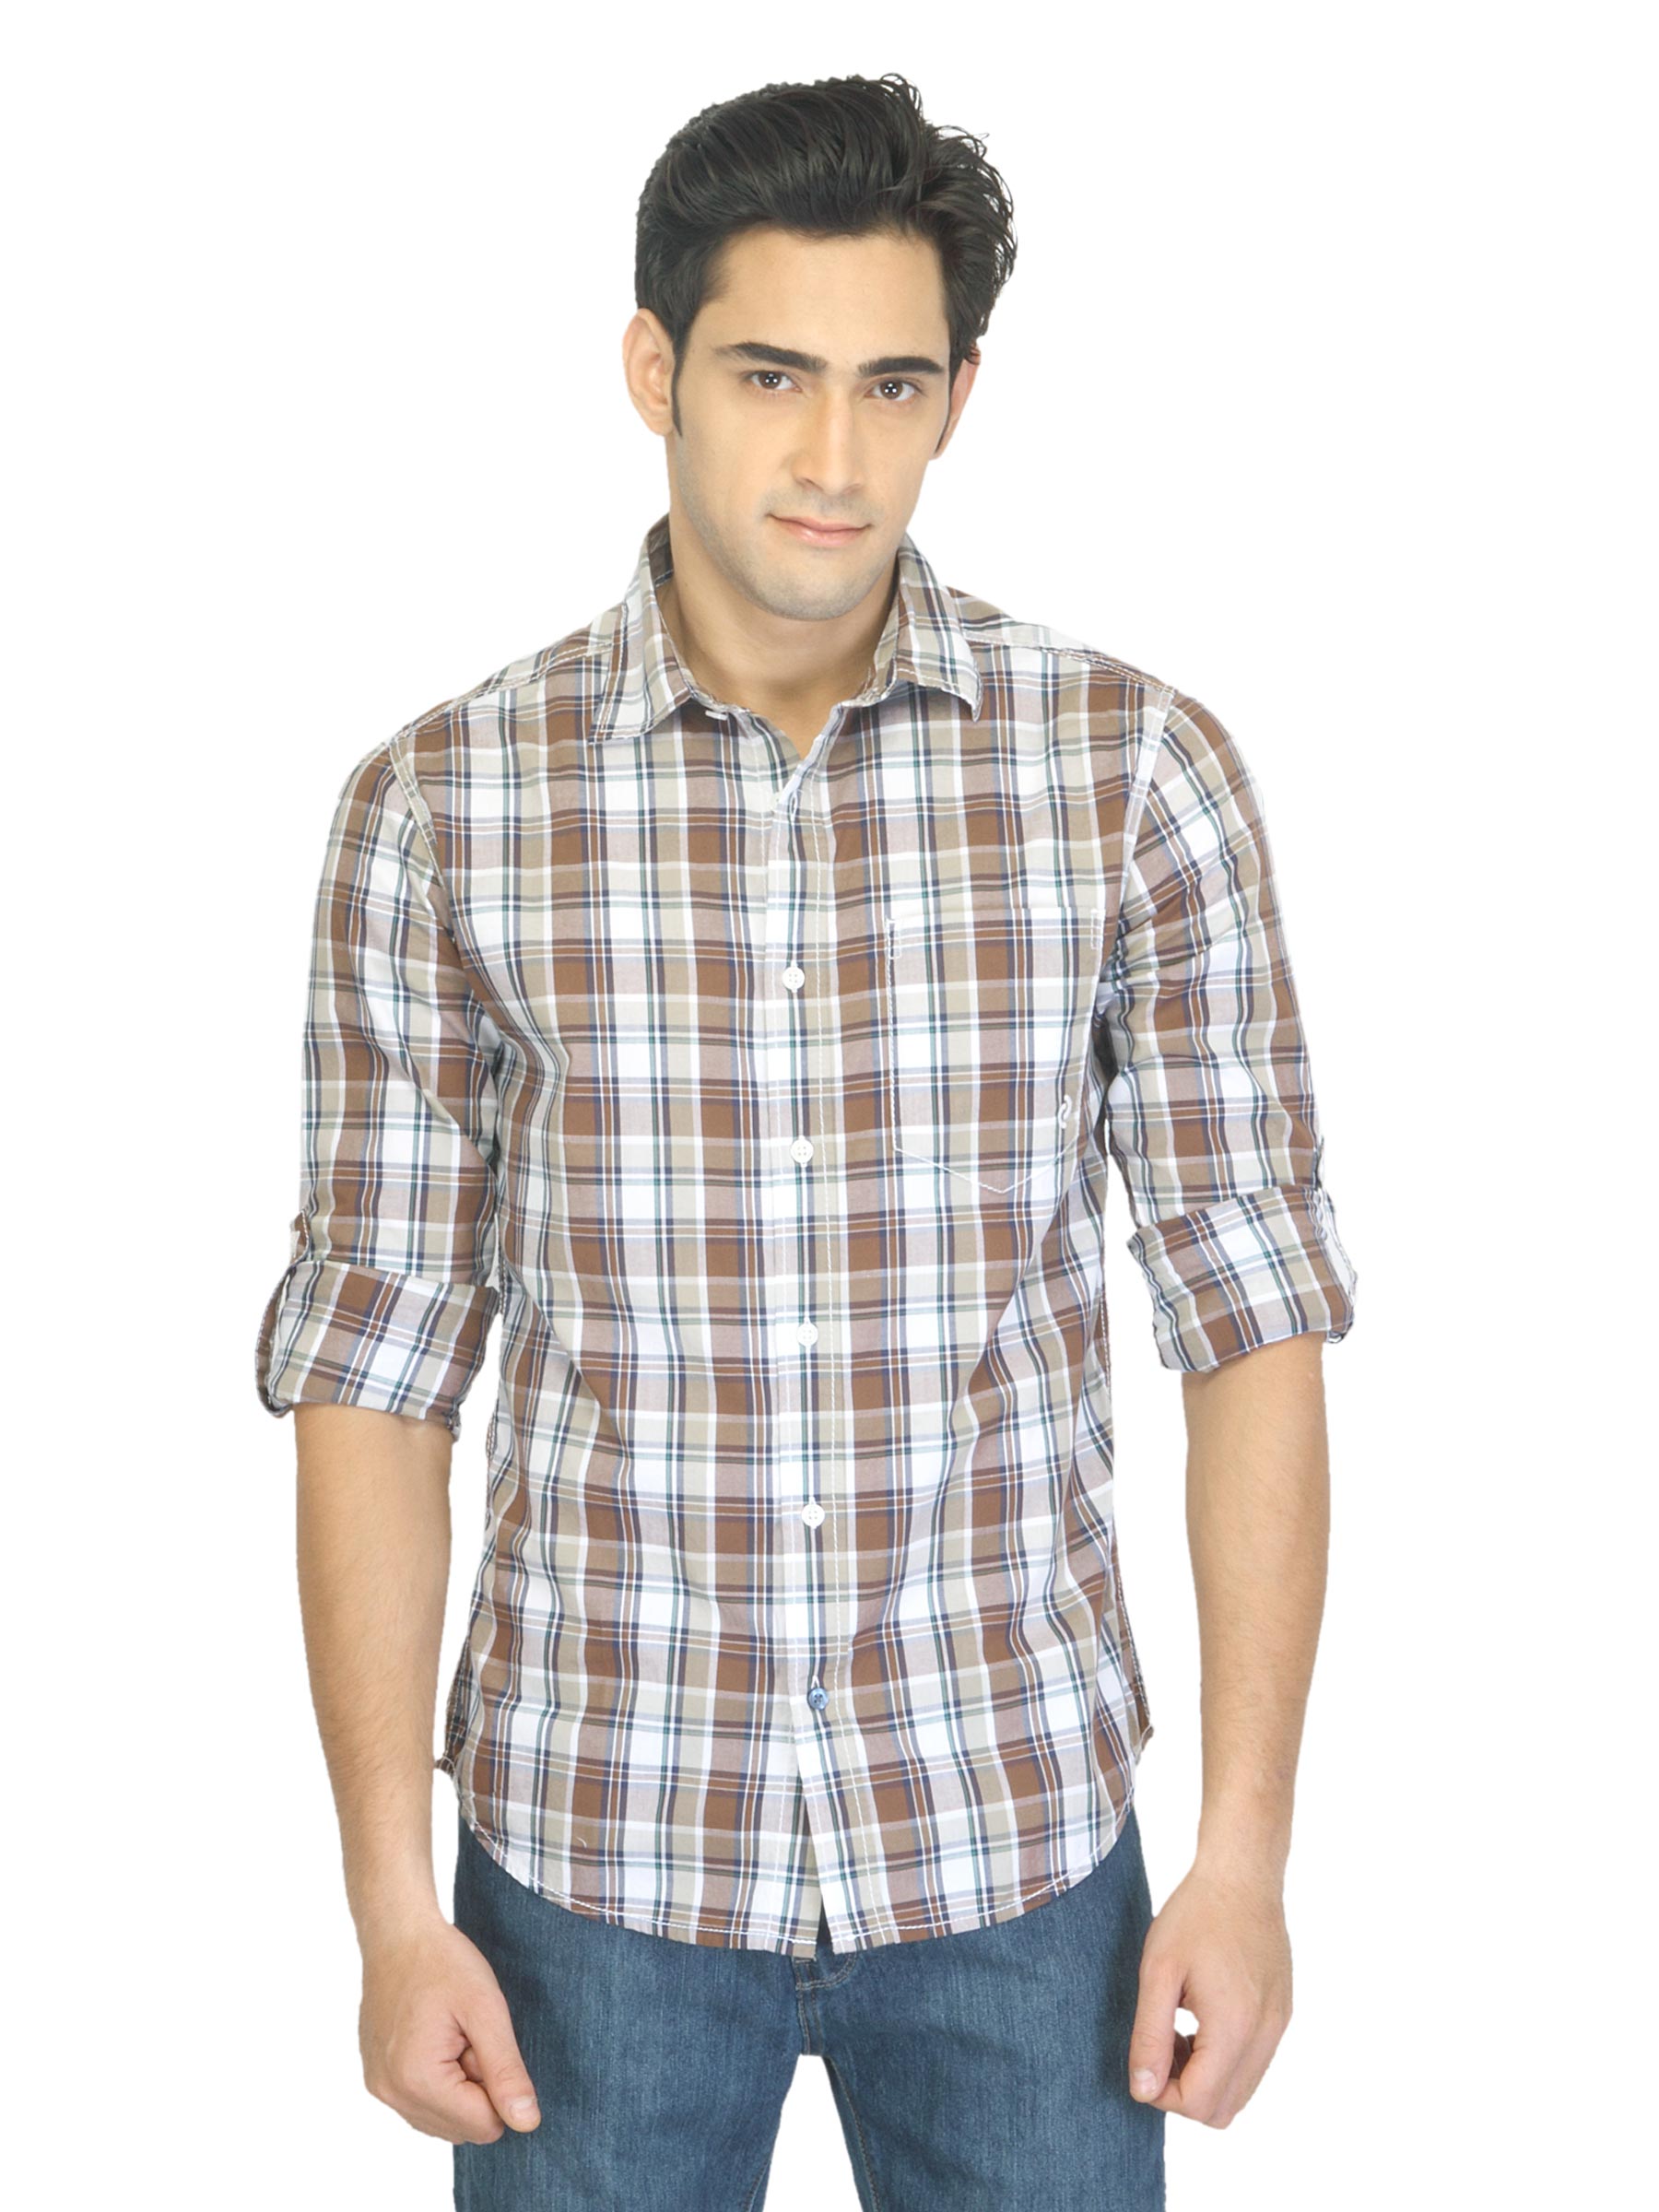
Denizen Men Check Brown Shirt
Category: Apparel / Topwear / Shirts
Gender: Men
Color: Brown
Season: Summer 2012
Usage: Casual